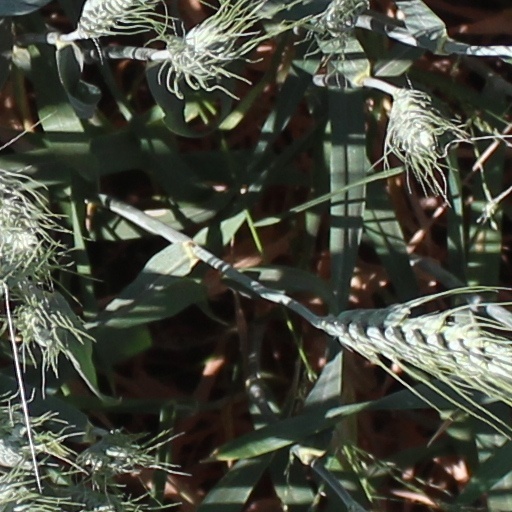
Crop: wheat